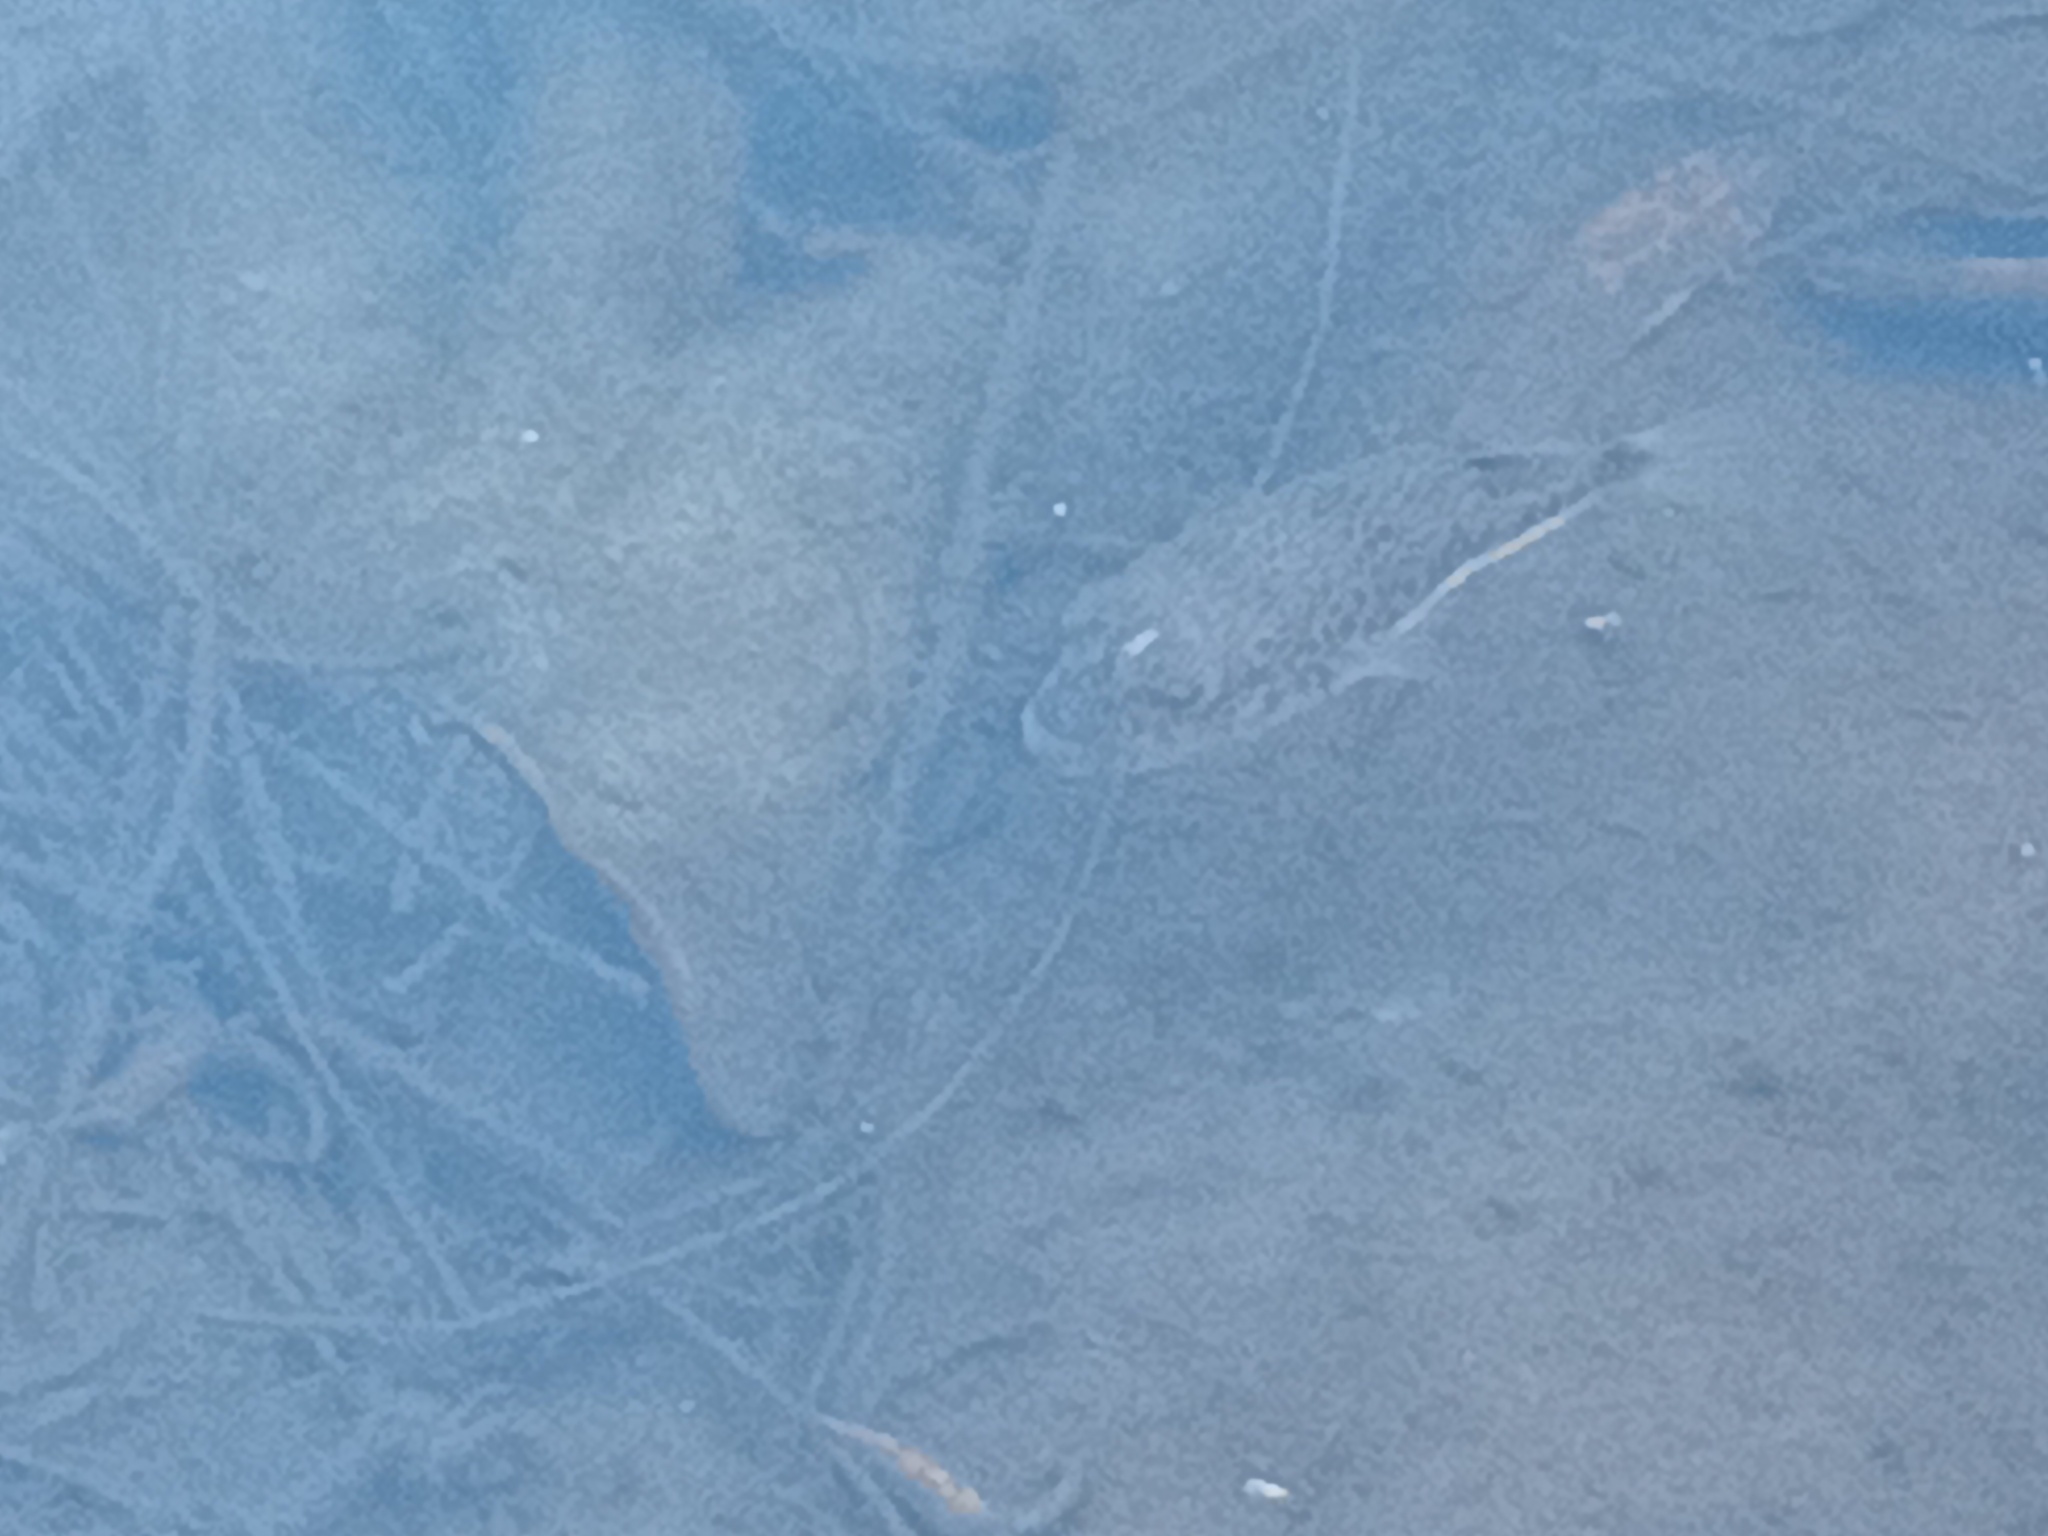
fish (species not among the labelled classes)